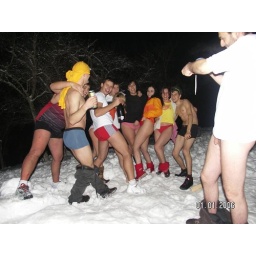
me in red underwear and my girls and friends